1993–94 United States Senate hearings on video games

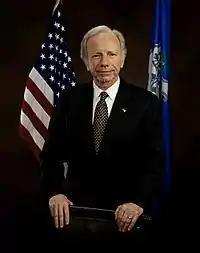
A man in a formal suit standing in front of national and state flags.

The violence in video games became a concern after "Mortal Kombat"s home console release in September 13, 1993. One of Senator Joe Lieberman's former chief of staff, Bill Andresen, had been asked by his son to purchase the Sega version of "Mortal Kombat" for him. Andresen was appalled by the amount of violence in the game, and approached Lieberman on the matter. Lieberman was also shocked by the content of the game and began gathering more information. Lieberman had stated he had heard about "Night Trap", evaluated the game himself, and also recognized its content as problematic.